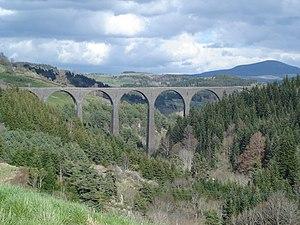
Viaduc de la Recoumène, près du village du Monastier-sur-Gazeille, dans le départ. de la Haute-Loire, France (région Auvergne).
Cet article recense les monuments historiques de l'est de la Haute-Loire, en France.
La Transcévenole est le nom d'une ligne de chemin de fer qui devait relier le Puy à Lalevade-d'Ardèche, mais qui n'a jamais été achevée. Le tronçon nord, seul réalisé, est devenu un itinéraire touristique.
Le viaduc de la Recoumène est un pont à destination ferroviaire qui a été construit en 1925 dans le cadre de la construction de la ligne de chemin de fer dite « la transcévenole » qui devait relier le Puy à Aubenas. Cette ligne n'ayant pas été achevée, le viaduc n'a jamais été mis en service et n'a jamais vu passer de train.
Le Monastier-sur-Gazeille est une commune française située dans le département de la Haute-Loire en région d'Auvergne-Rhône-Alpes.
La Gazeille ou Grazeille est une rivière française qui coule dans la Haute-Loire, en région Auvergne-Rhône-Alpes, et un affluent droit de la Loire.